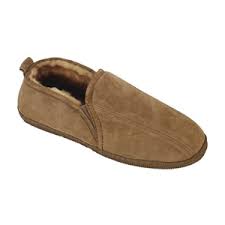
Waste category: shoes